Describe the emotion expressed in this image:  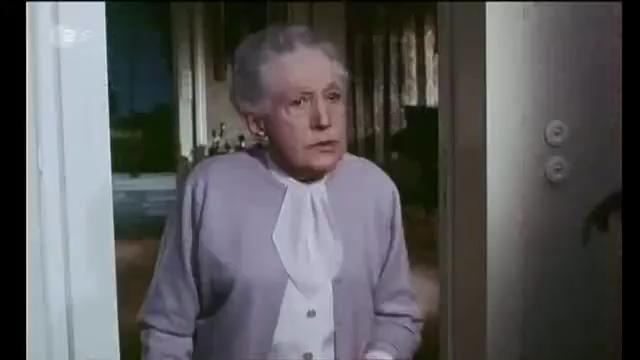
This person displays Pain, valence and arousal with low intensity.